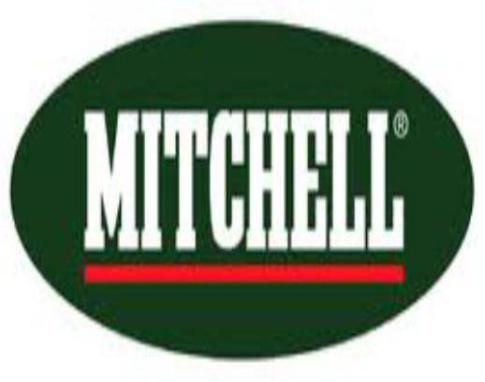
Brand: mitchell
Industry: Necessities